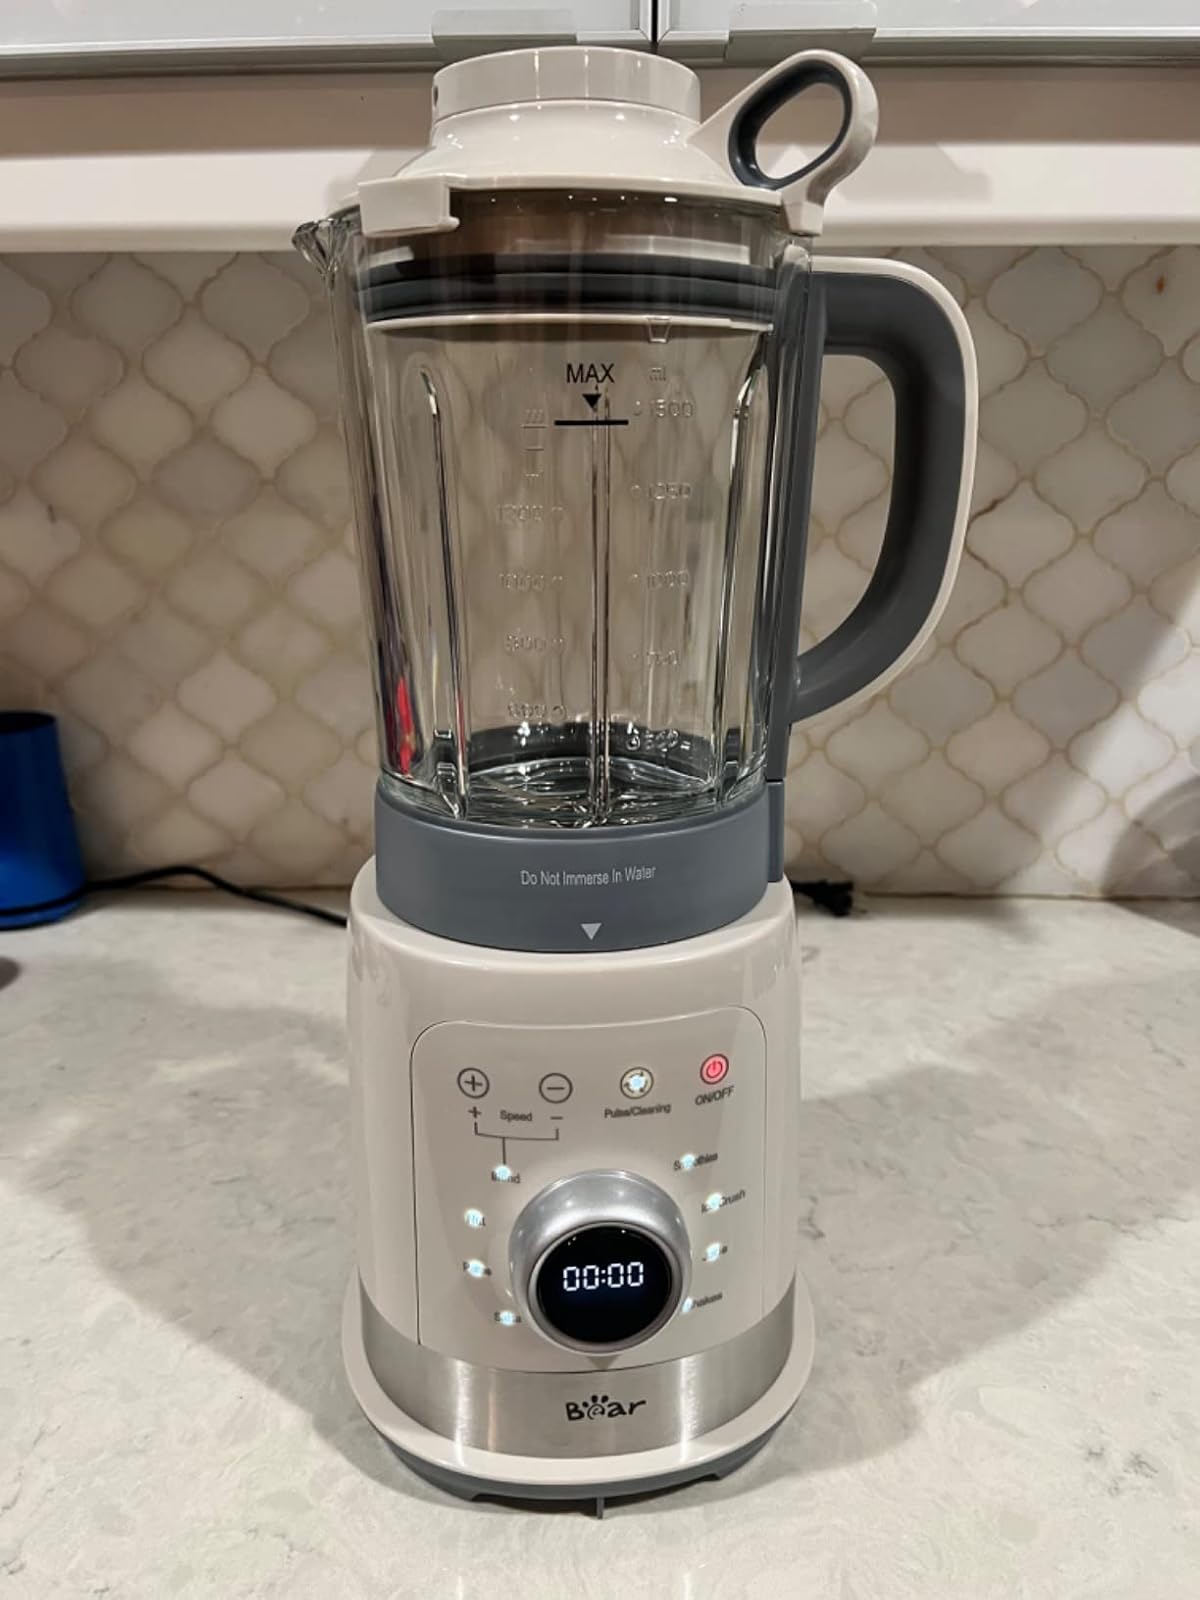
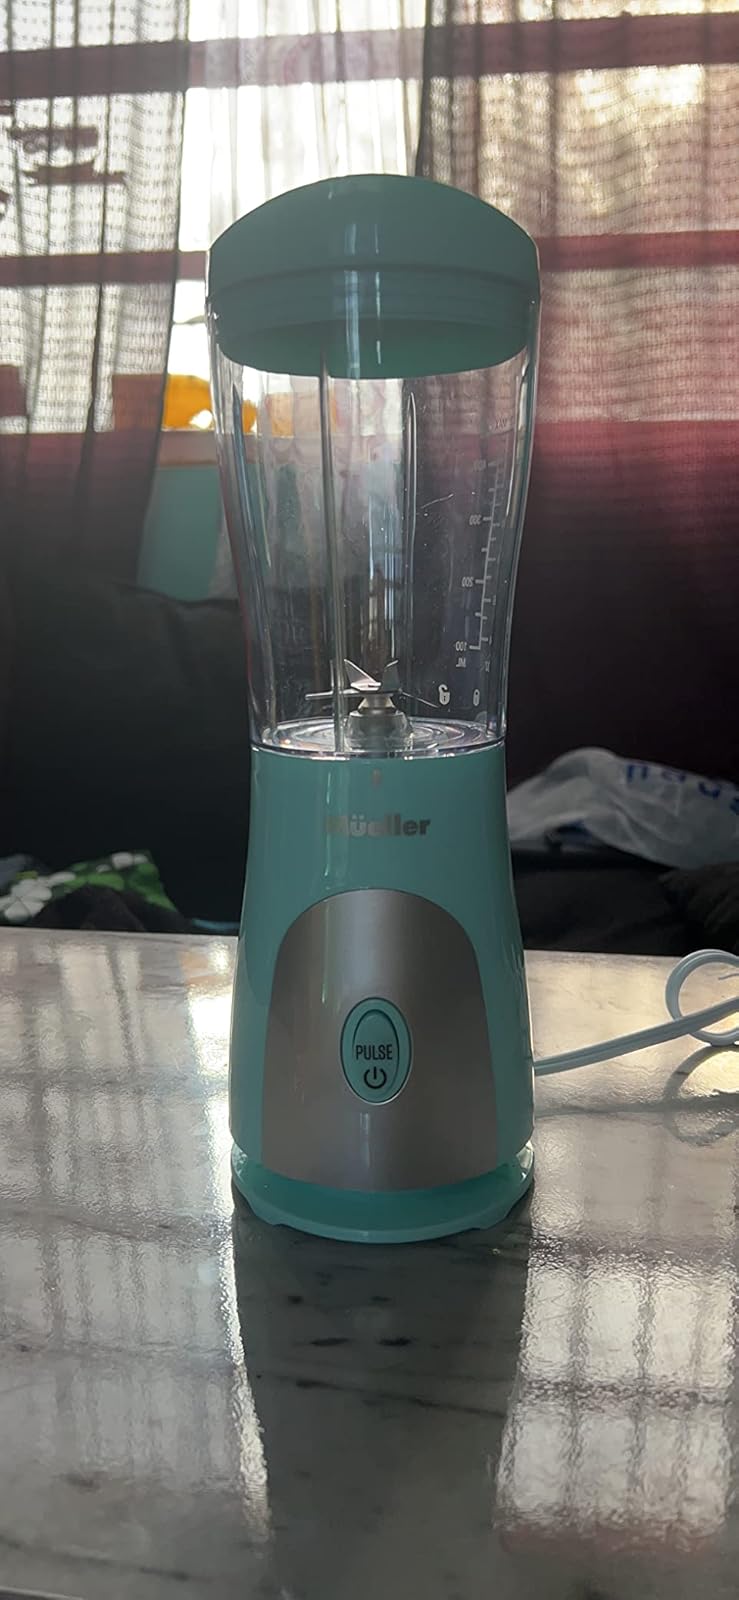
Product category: items_blender
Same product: no